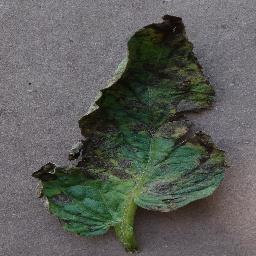
Label: Tomato___Early_blight